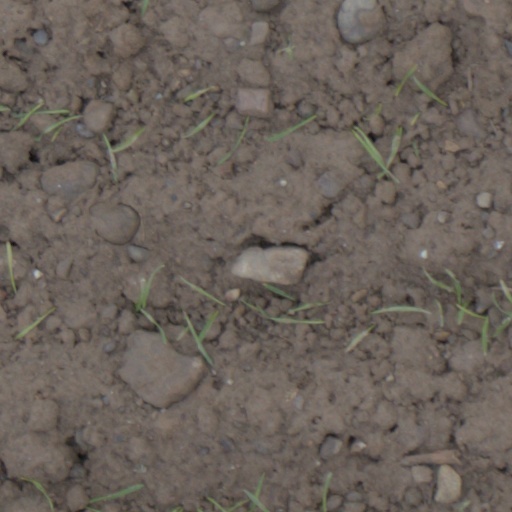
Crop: wheat